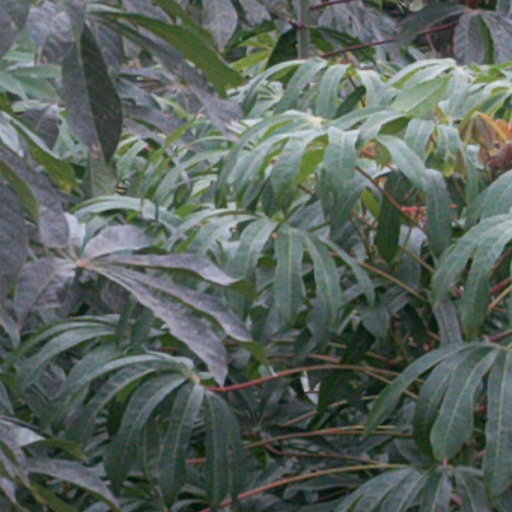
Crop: cassava